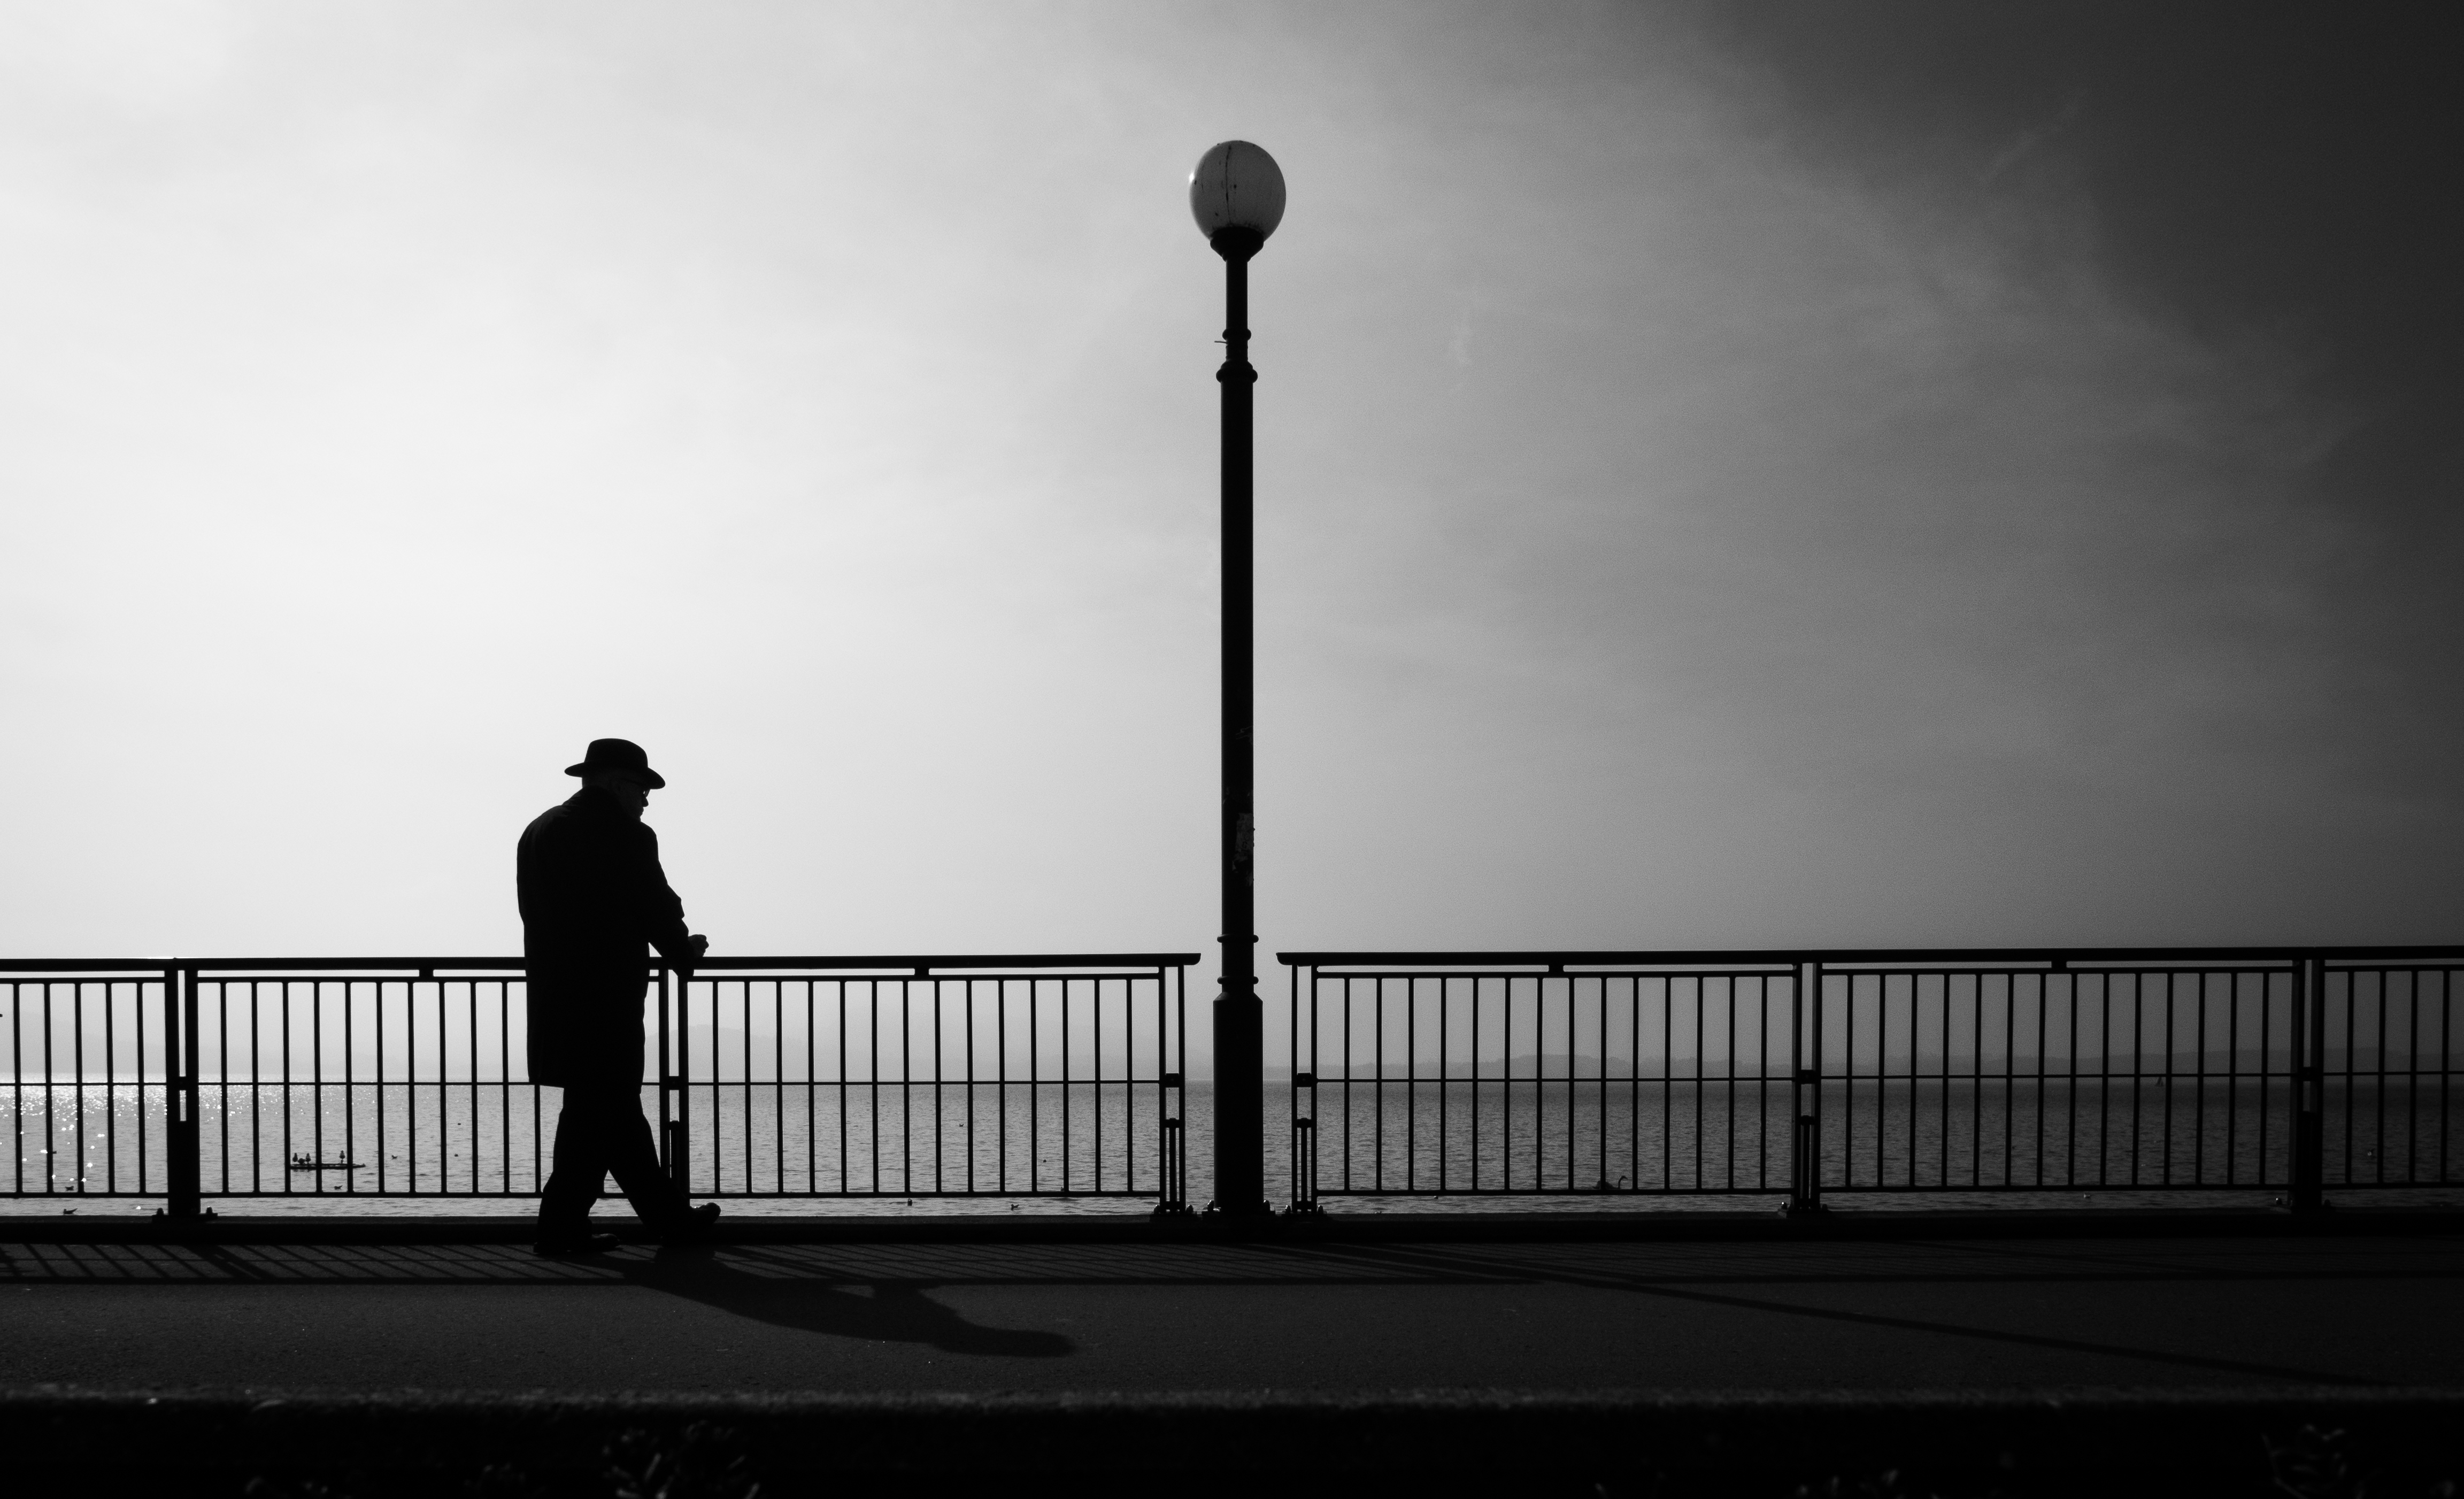
silhouette, light, black and white, sunset, white, morning, evening, line, shadow, darkness, street light, black, monochrome, lighting, shape, monochrome photography, atmospheric phenomenon